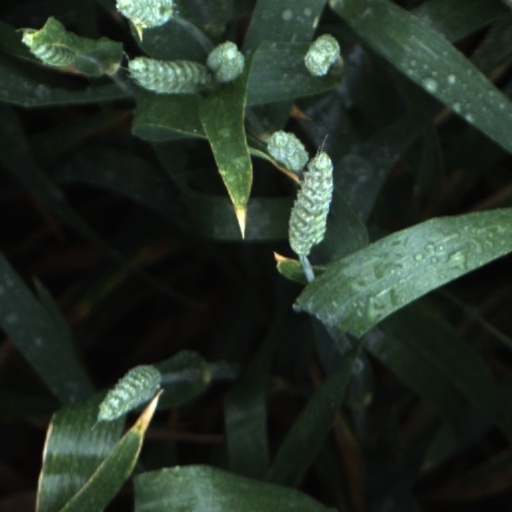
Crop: wheat